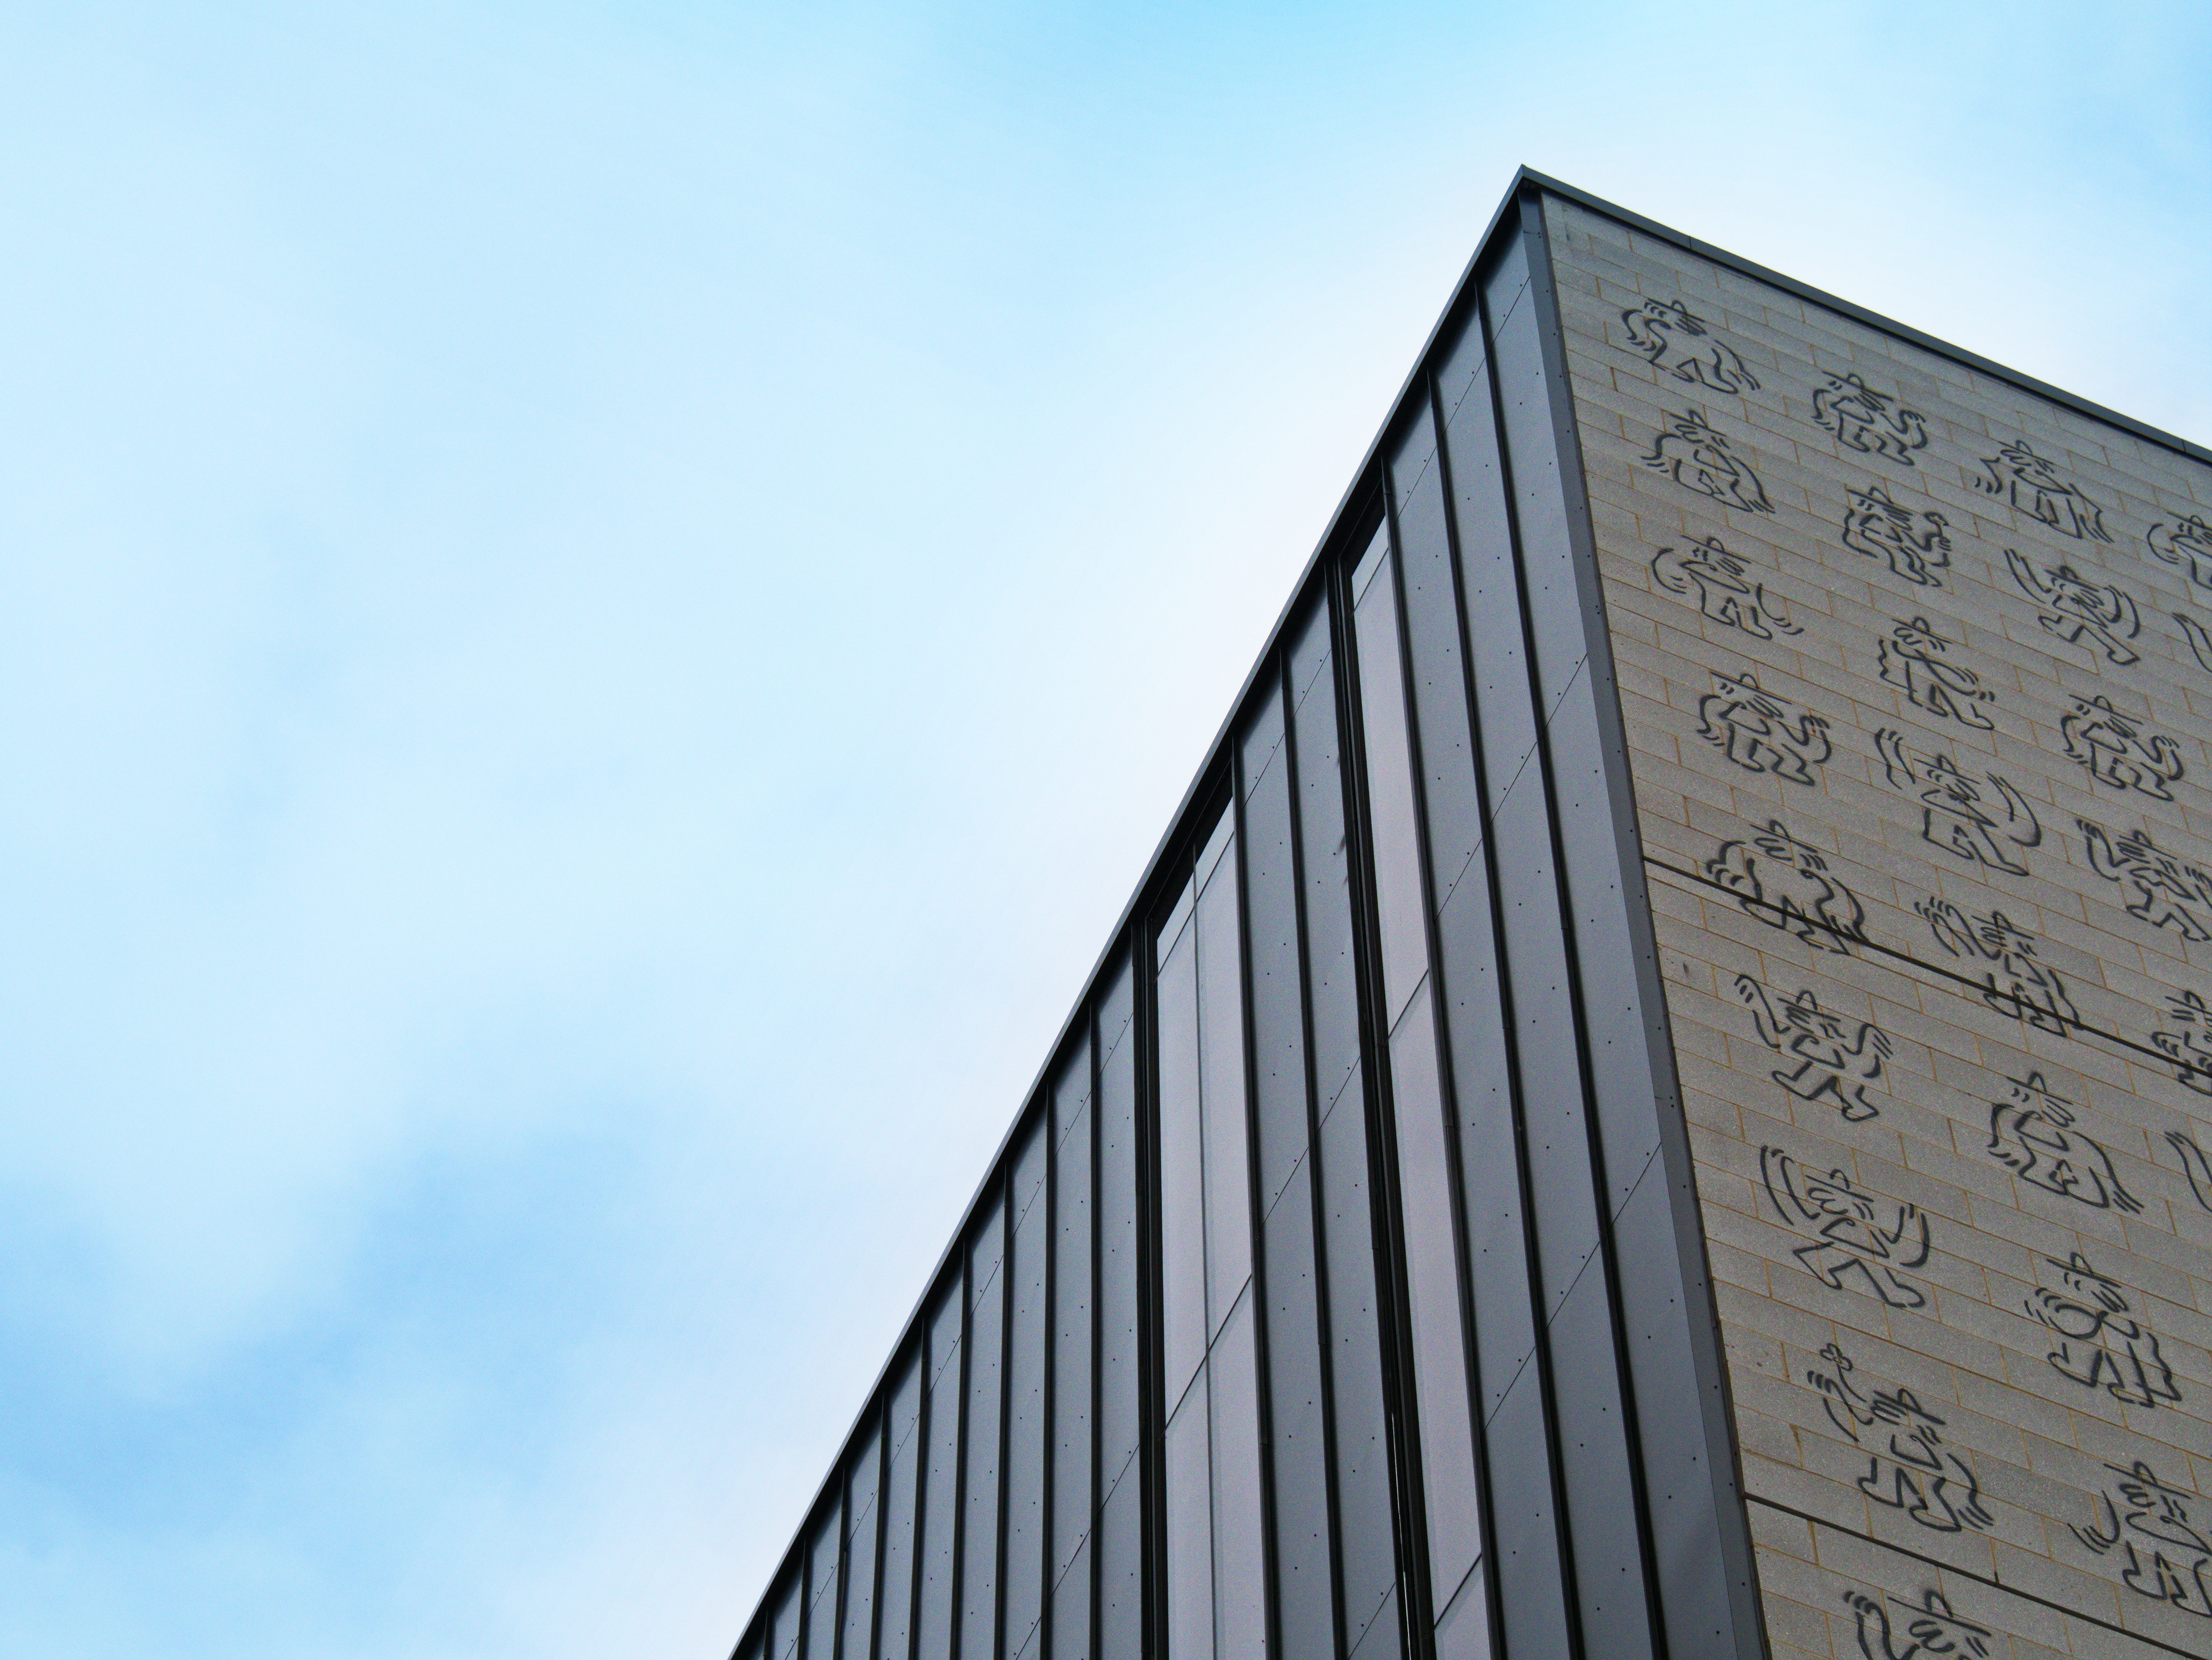
architecture, daytime, facade, line, building, sky, metropolitan area, corporate headquarters, skyscraper, commercial building